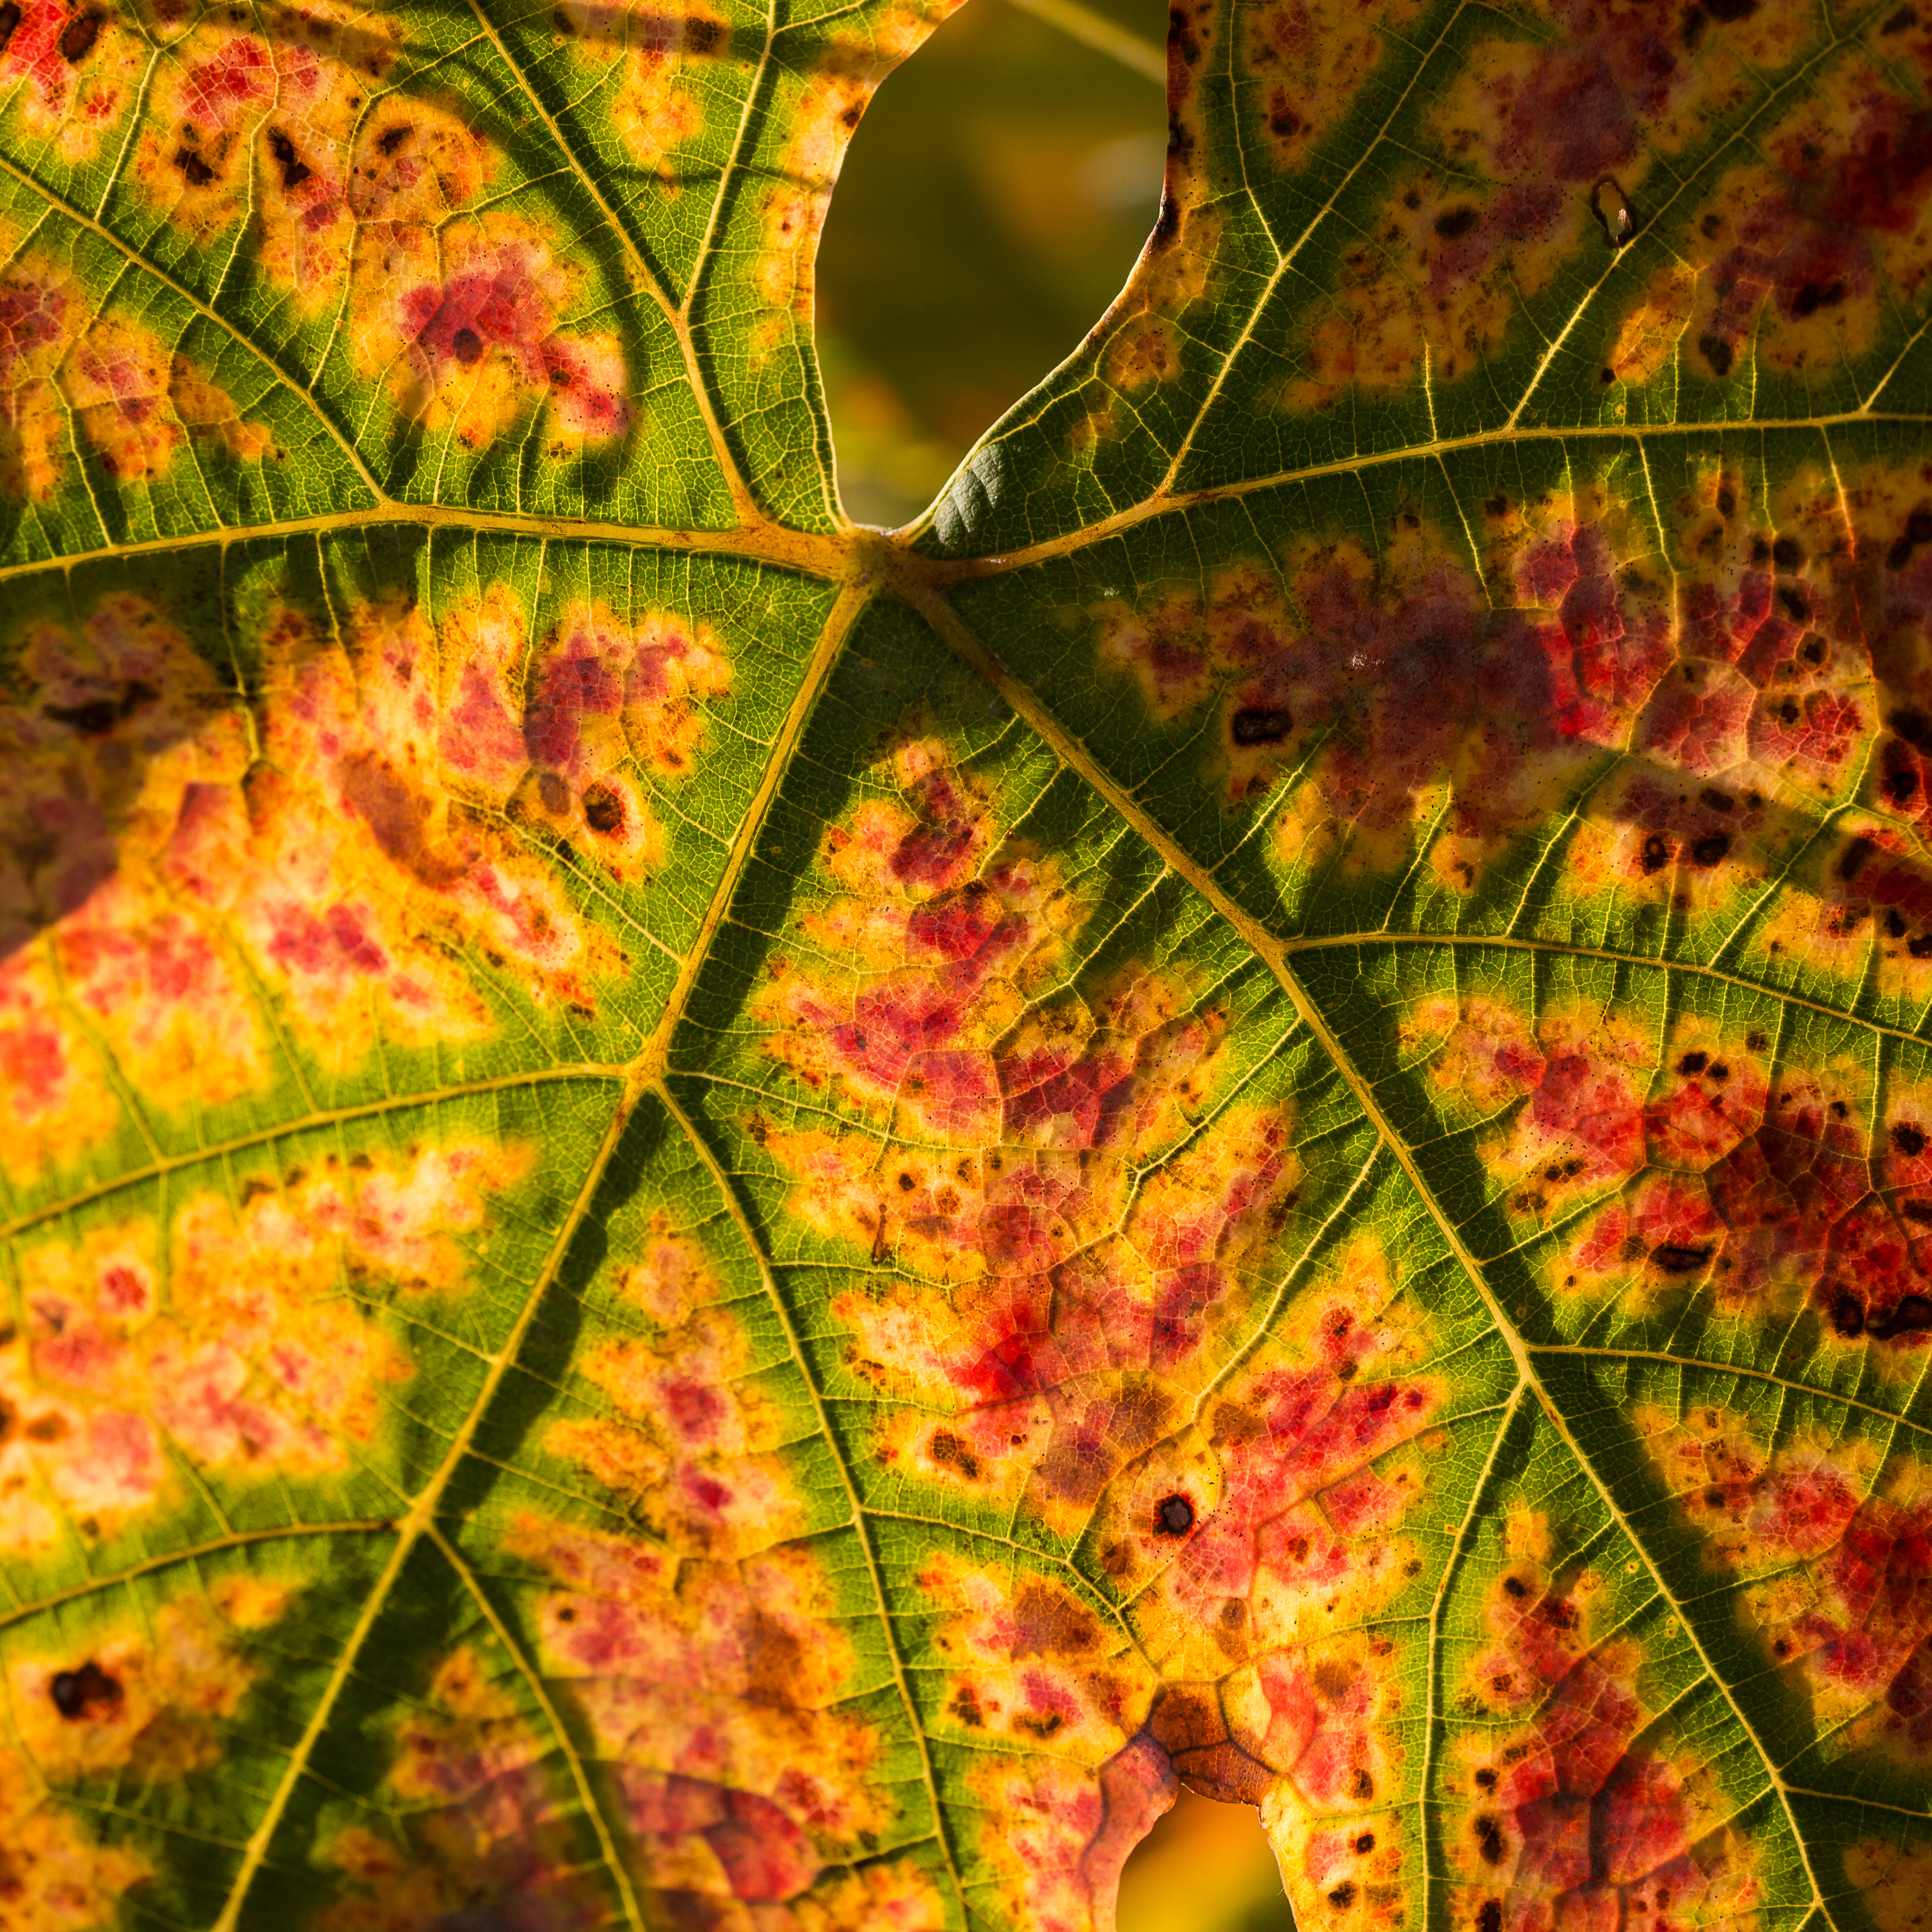
tree, nature, branch, plant, sunlight, leaf, flower, autumn, botany, flora, season, maple tree, maple leaf, close up, 2013, deciduous, berlin, prenzlauerberg, weingarten, macro photography, flowering plant, woody plant, land plant